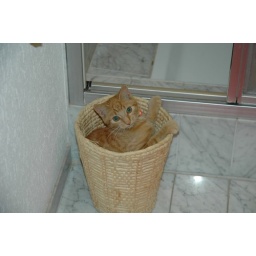
cat in a basket